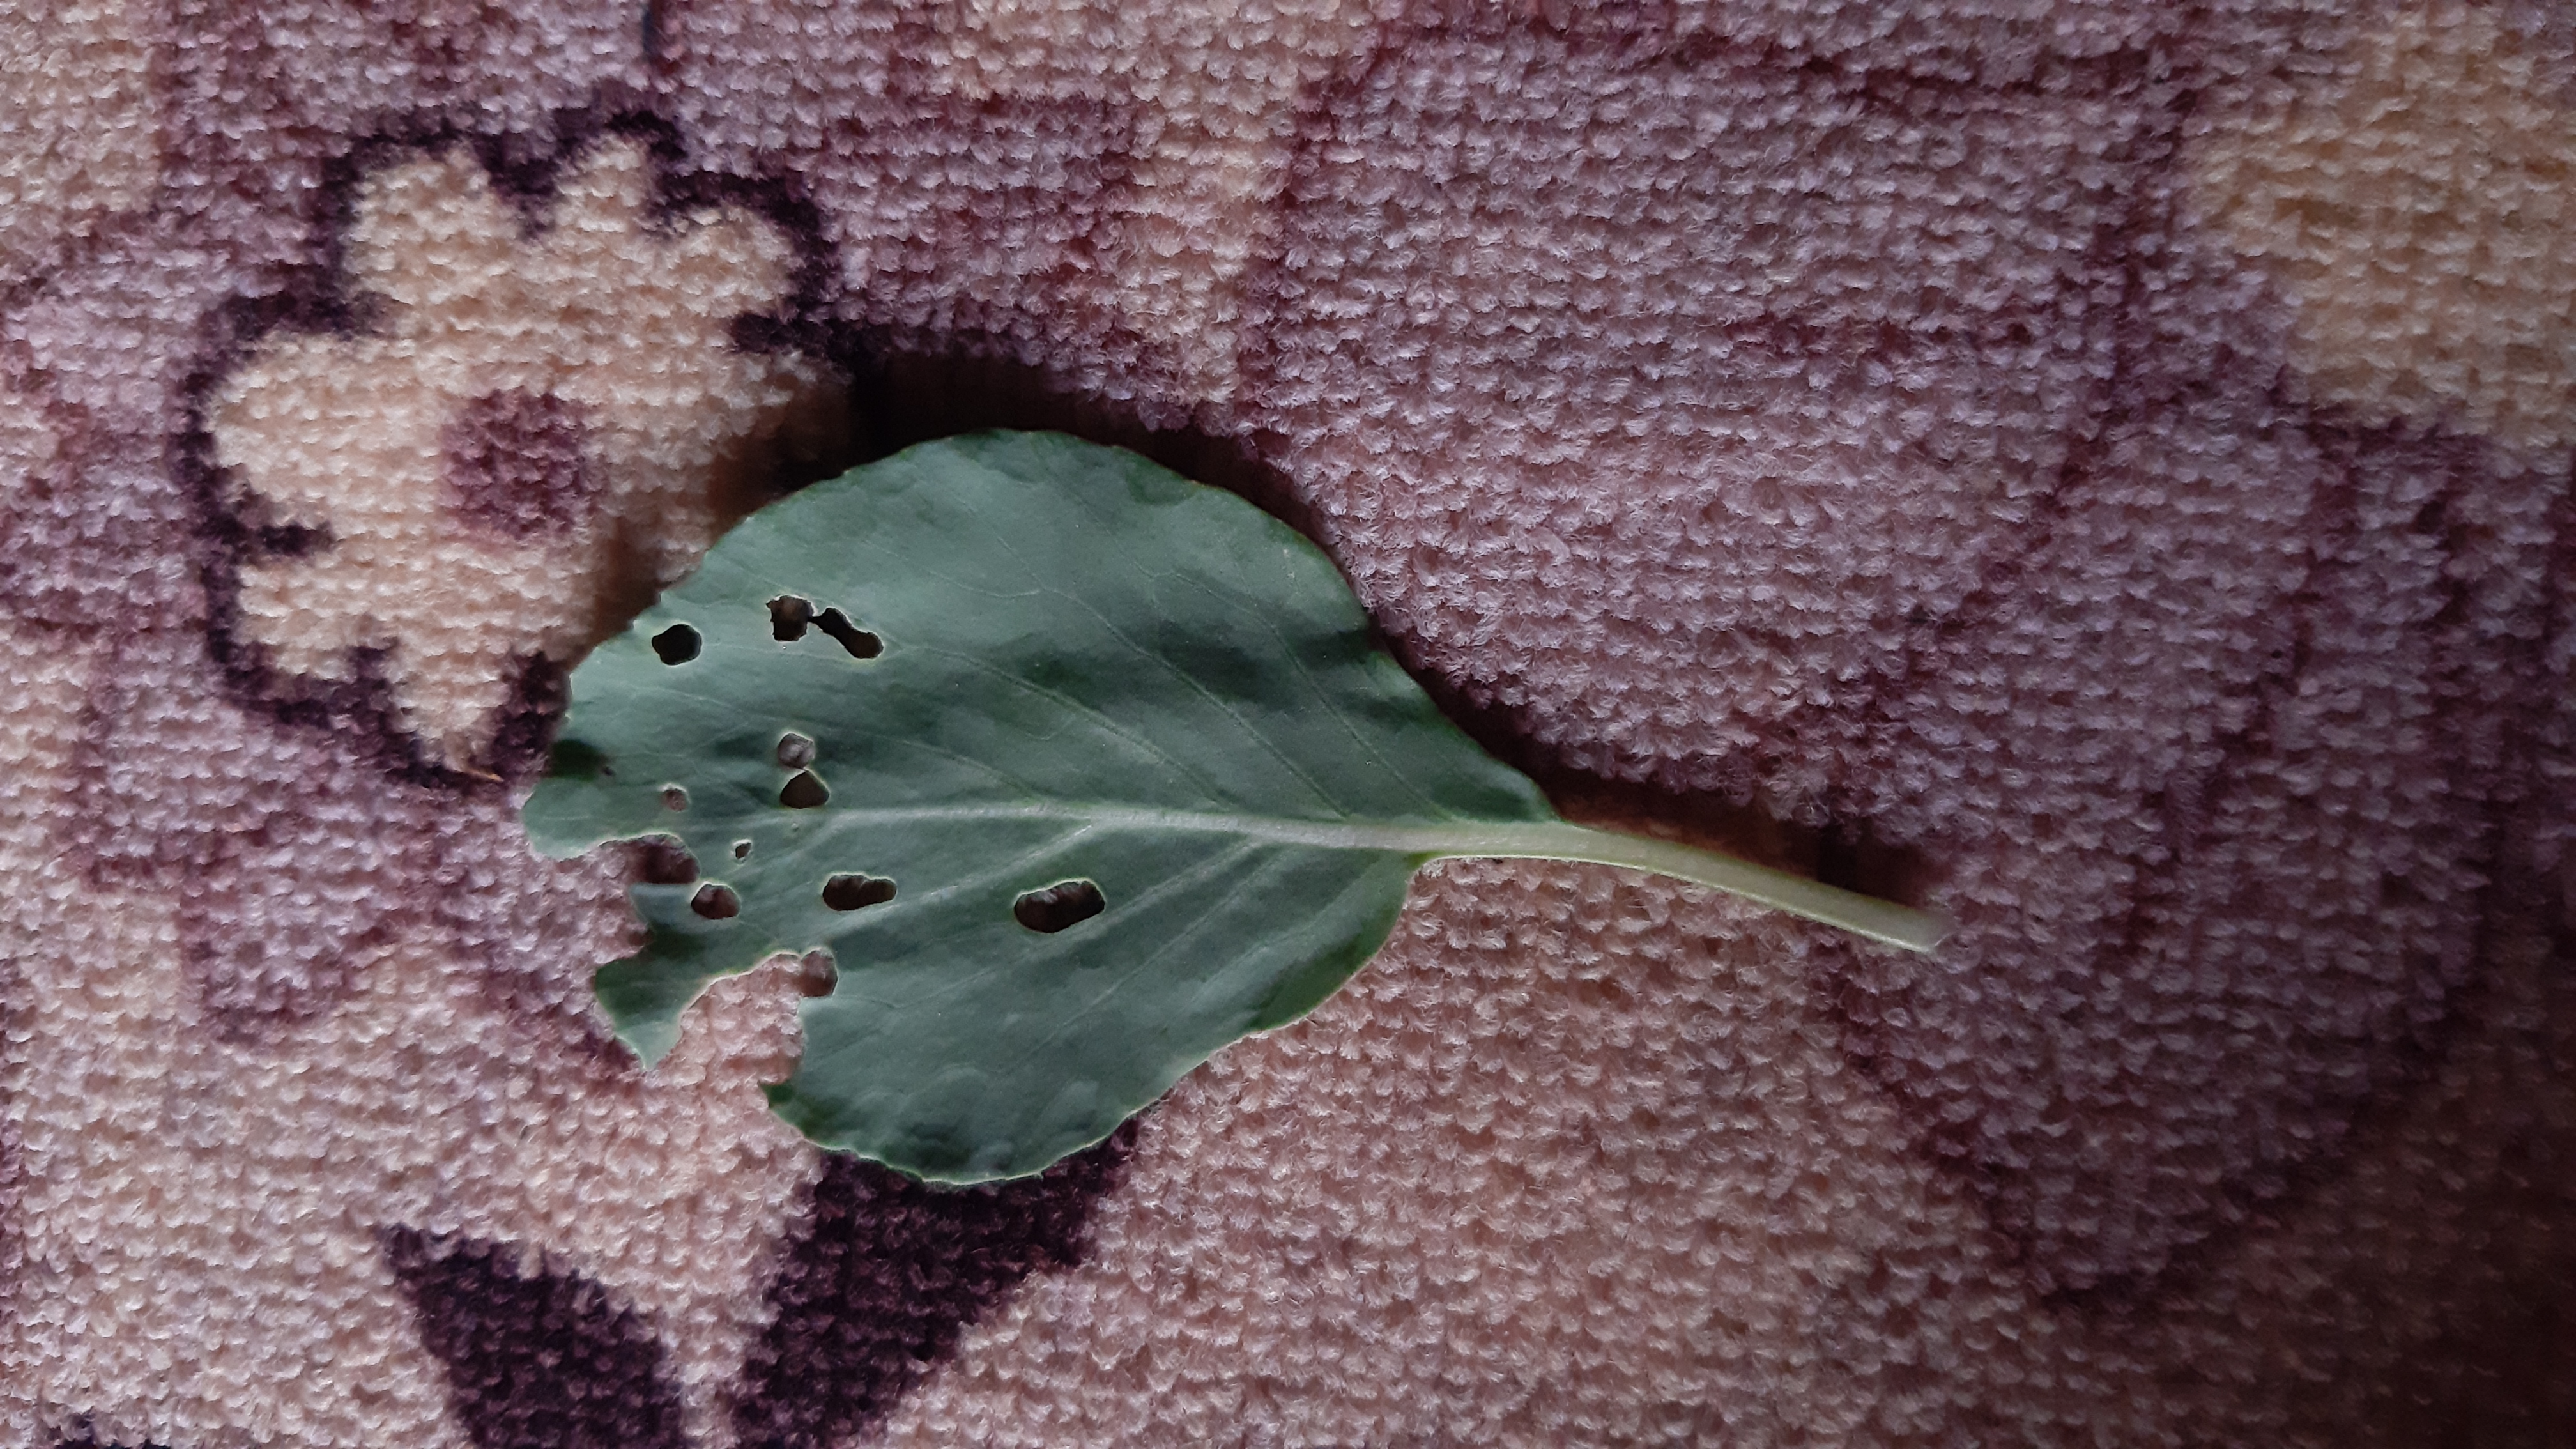
Plant: Kohlrabi